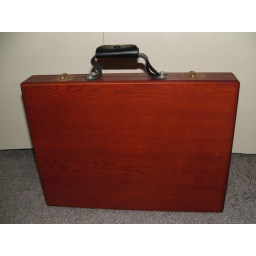
Art set in nice wooden box